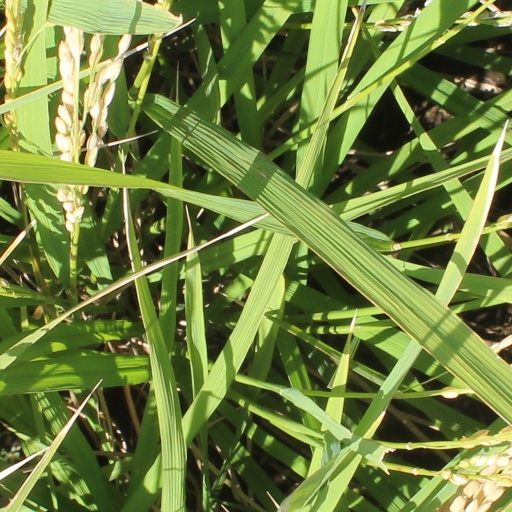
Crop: rice